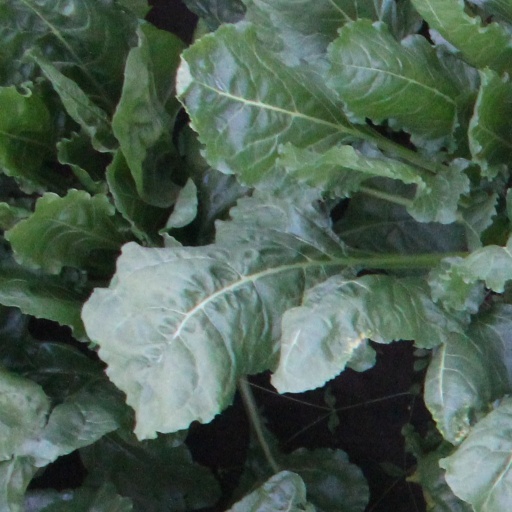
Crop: sugar beet